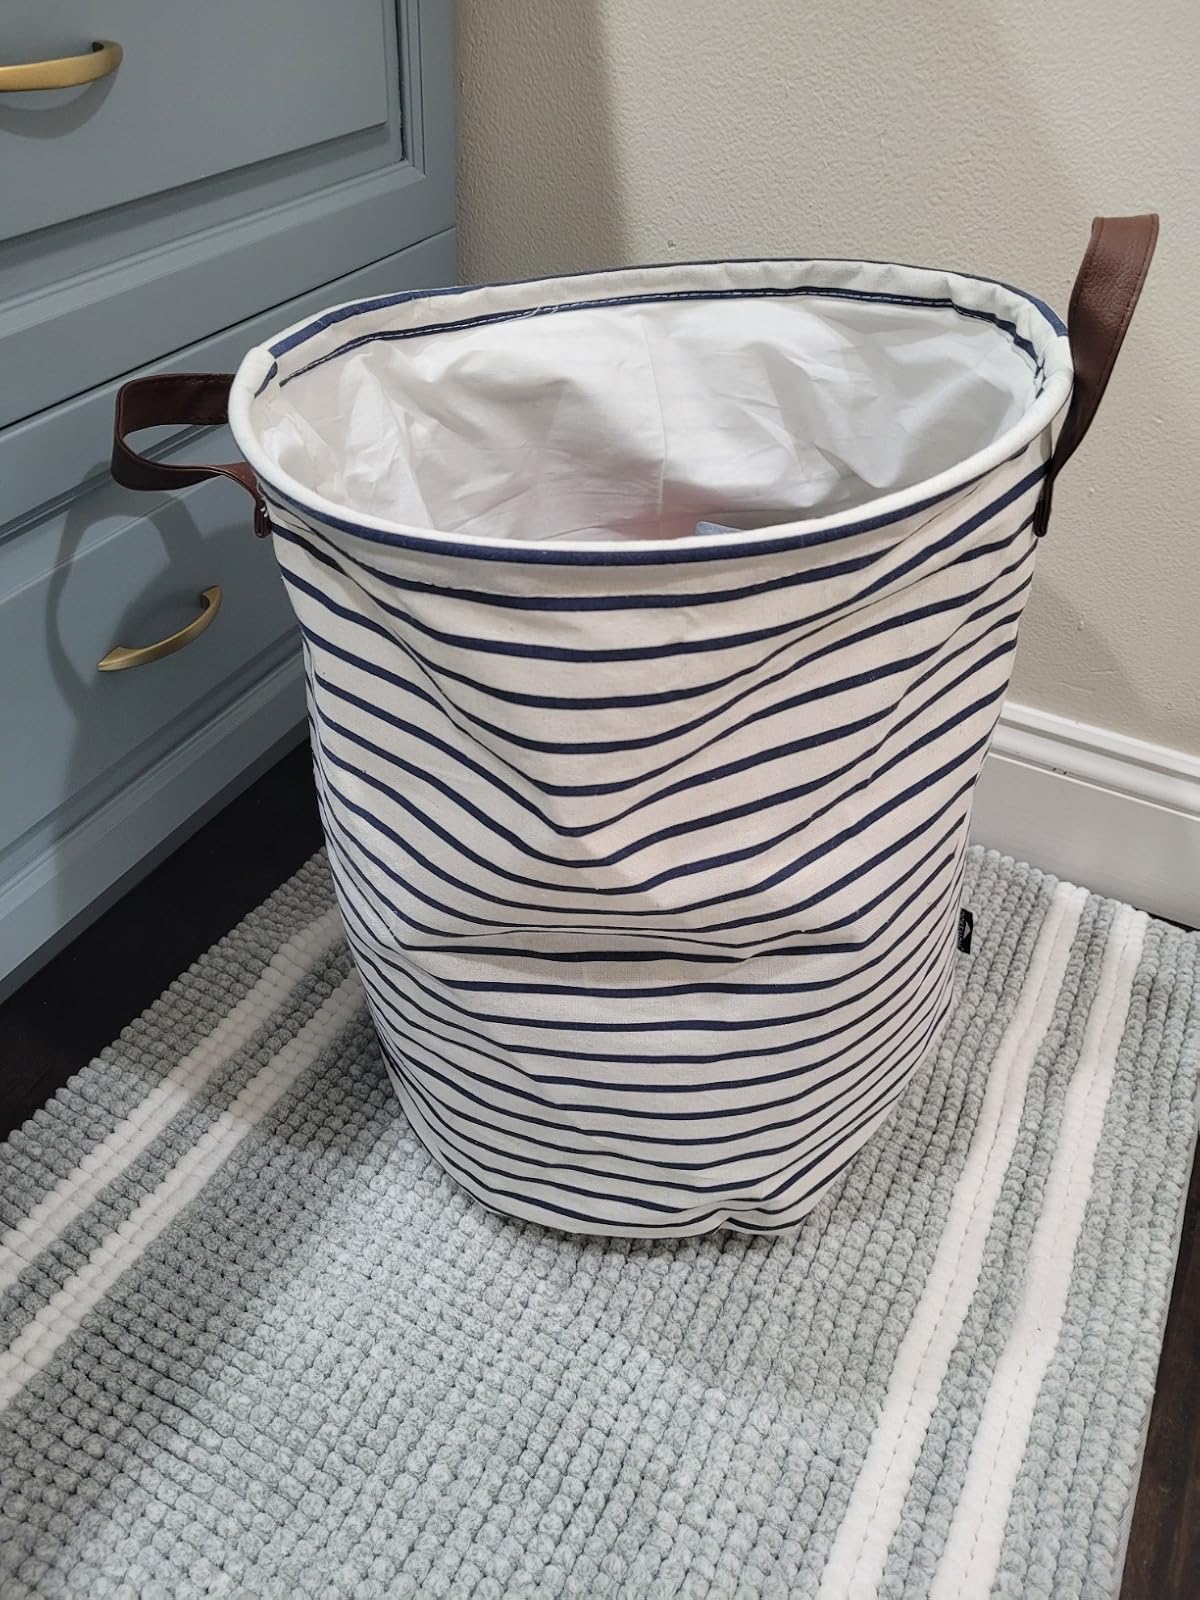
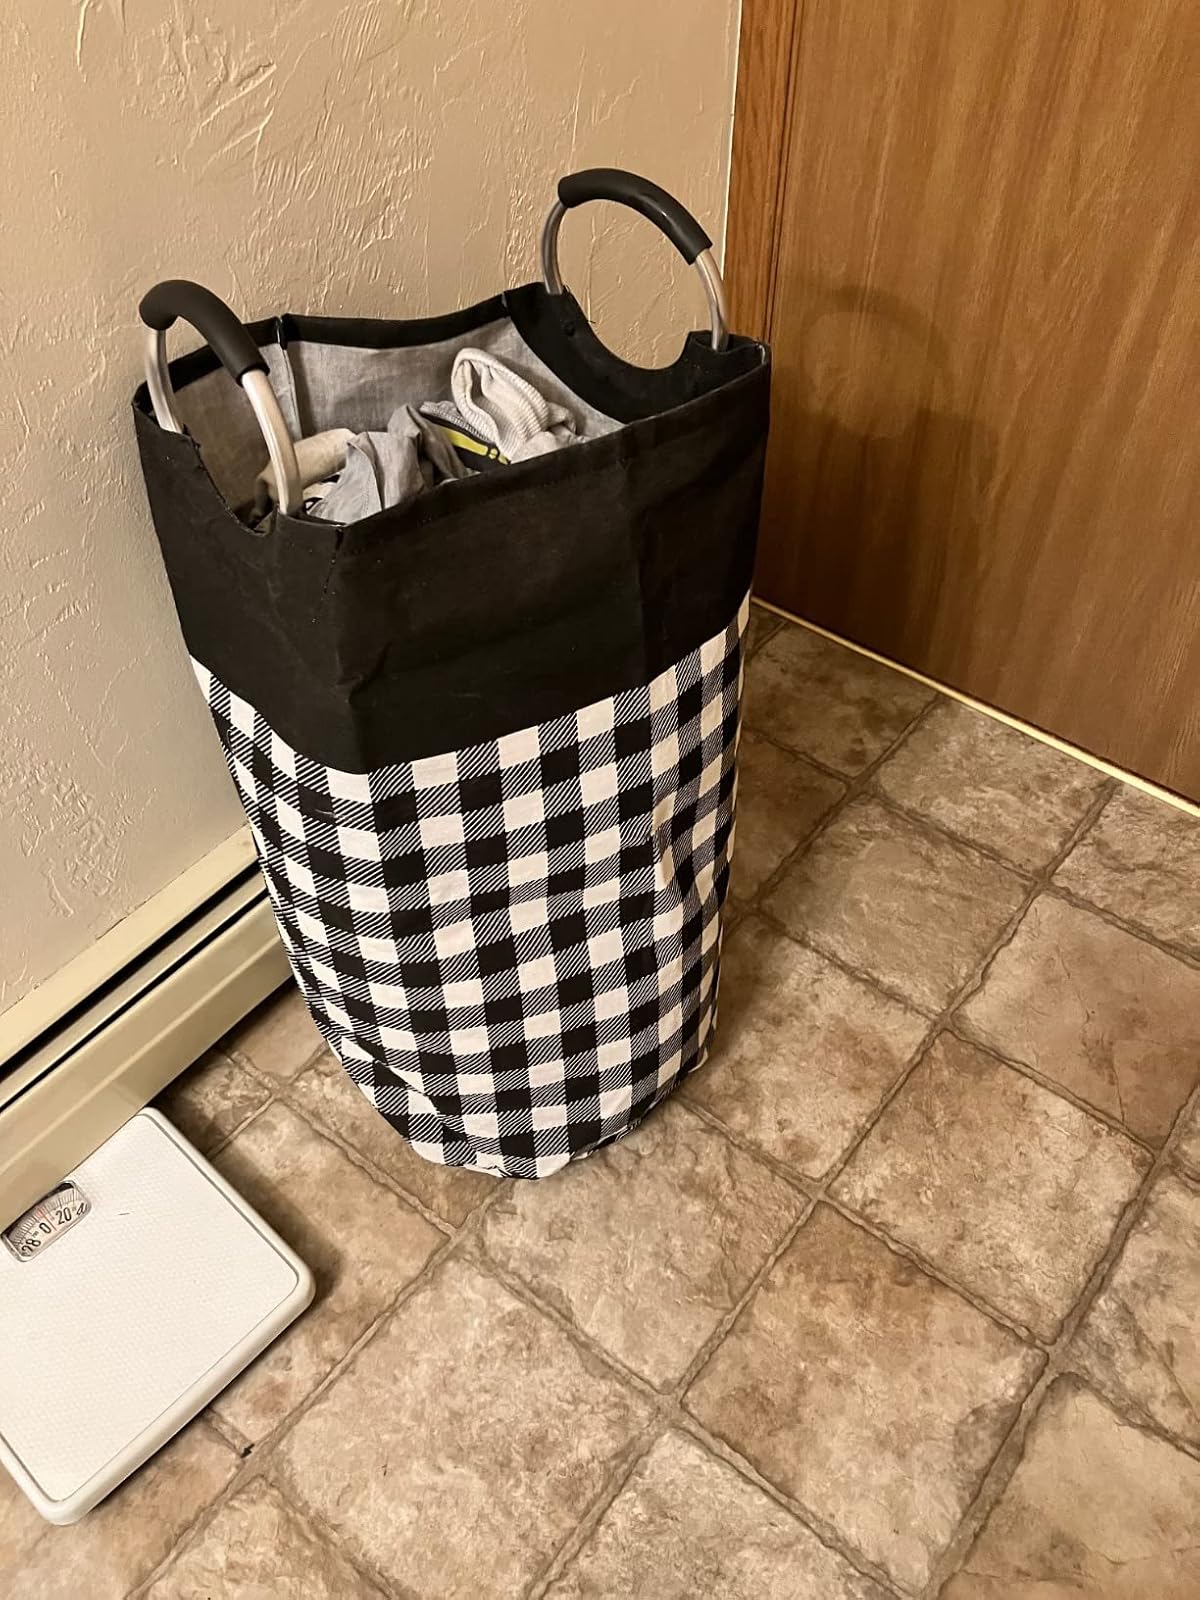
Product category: items_hamper
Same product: no